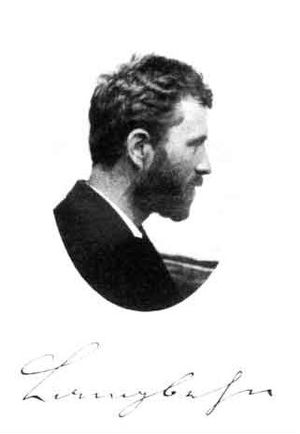
Julius Langbehn
August Julius Langbehn var en tysk kulturkritiker og filosof. Nationalistiske og antisemitiske grupper fandt stærk inspiration i hans bog;Rembrandt som opdrager